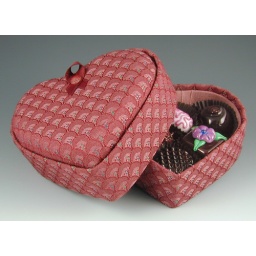
Fabric-covered heart shaped box of art glass chocolates handcrafted by Hulet Glass.